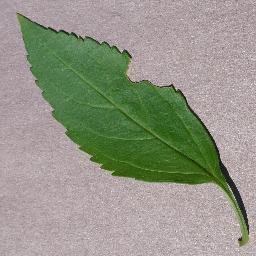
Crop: cherry
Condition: (including_sour)_healthy